History of France–United States relations

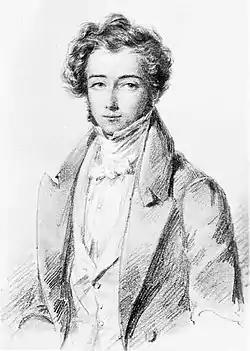
Alexis de Tocqueville (1805–59), the most influential European student of American culture.

The Spanish Empire was losing money heavily on the ownership of vast Louisiana territory, and was eager to turn it over to Napoleon in 1800. He envisioned it as the base (along with Haiti) of a New World empire. Louisiana would be a granary providing food to the enslaved labor force in the West Indies. President Jefferson could tolerate weak Spain but not the powerful First French Empire in the west. He considered war to prevent French control of the Mississippi River. Jefferson sent his close friend, James Monroe, to France to buy as much of the land around New Orleans as he could. Surprisingly, Napoleon agreed to sell the entire territory. Because of an insuppressible slave rebellion in St. Domingue, modern-day Haiti, among other reasons, Bonaparte's North American plans collapsed. To keep Louisiana out of British hands in an approaching war he sold it in April 1803 to the United States for $15 million. British bankers financed the deal, taking American government bonds and shipping gold to Paris. The size of the United States was doubled without going to war.